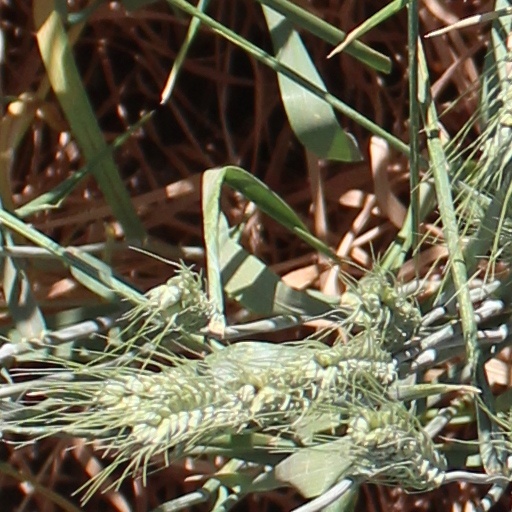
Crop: wheat